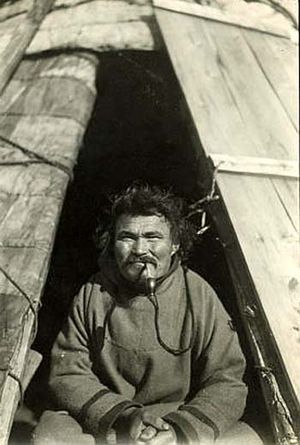
Selkupere
Selkupere eller ostjaksamojeder er et samojedisk folk i det nordlige Rusland. De lever i områderne Tomsk oblast, Krasnojarsk kraj, Jamalo-Nenetskij autonome okrug og Nenetskij autonome okrug.